Armin Stromberg

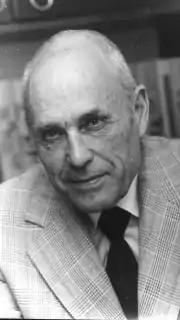
Stromberg in 1981

Armin Stromberg was a Russian electrochemist, who is most famous of his works in classic polarography and stripping voltammetry.